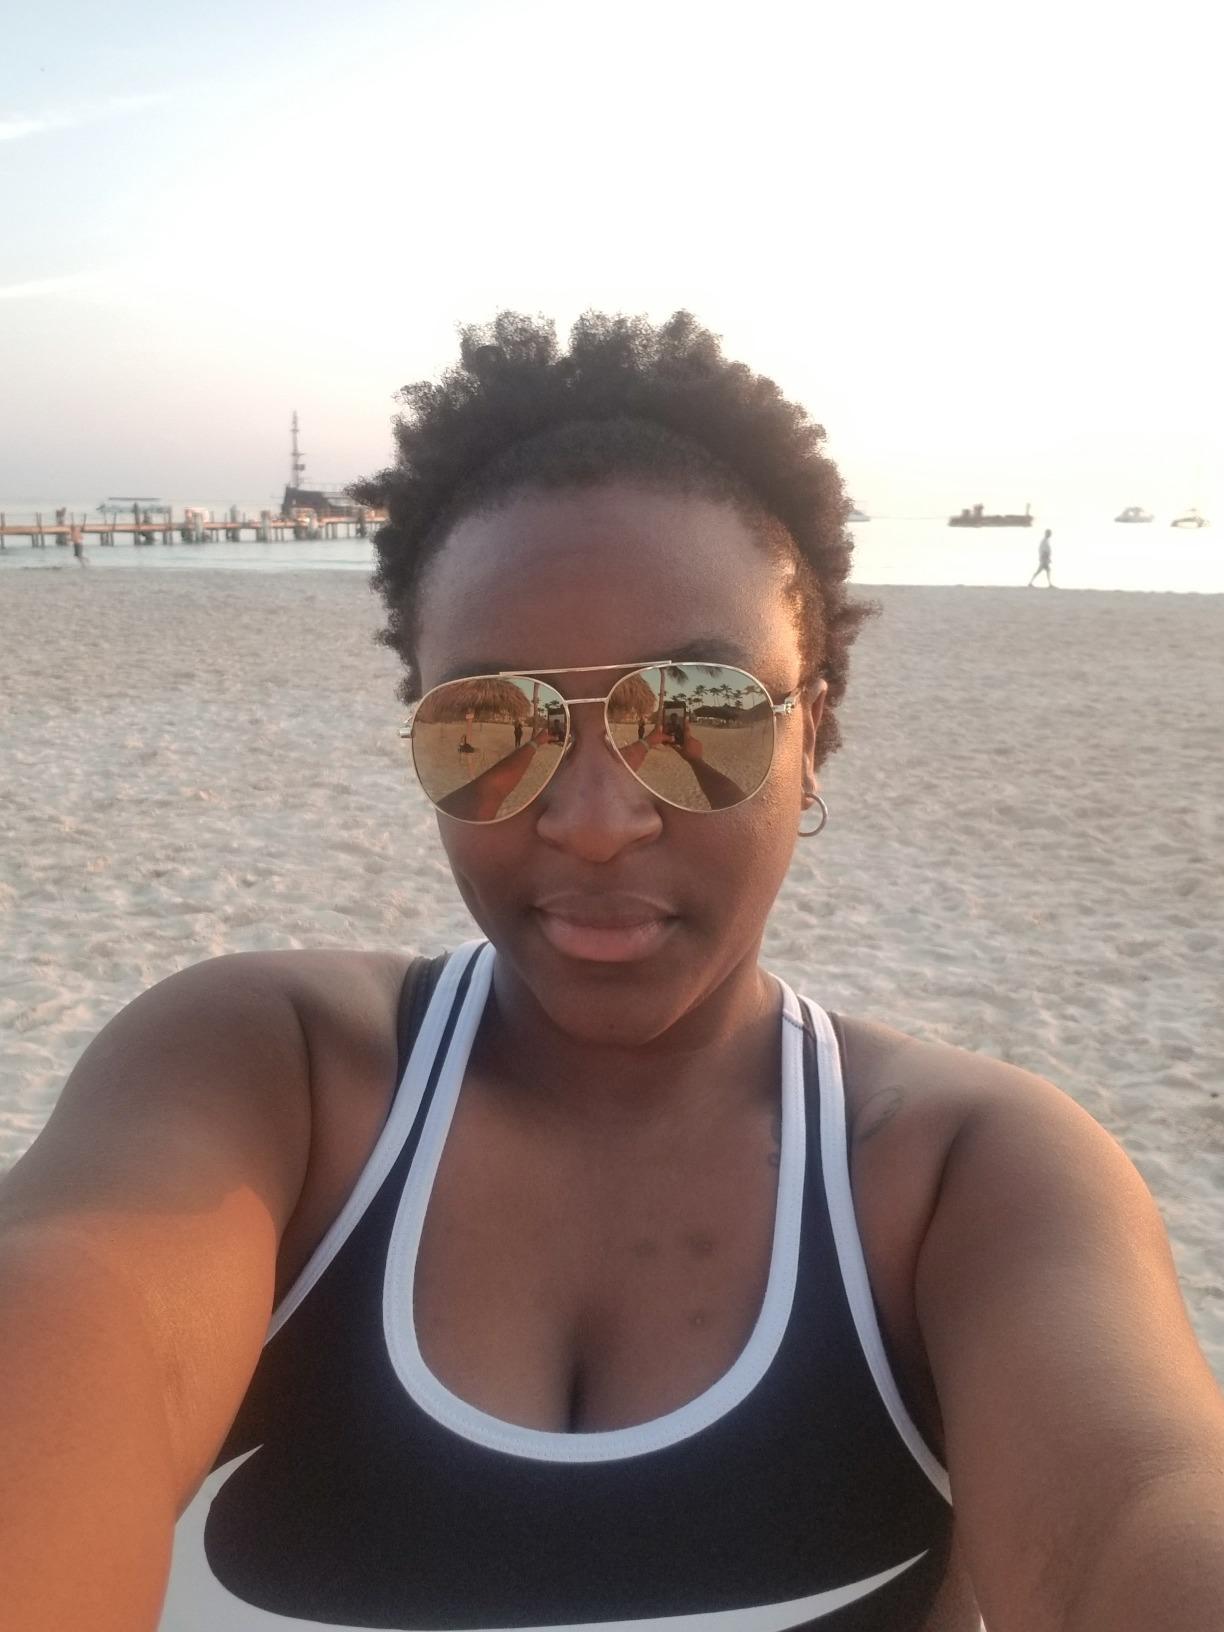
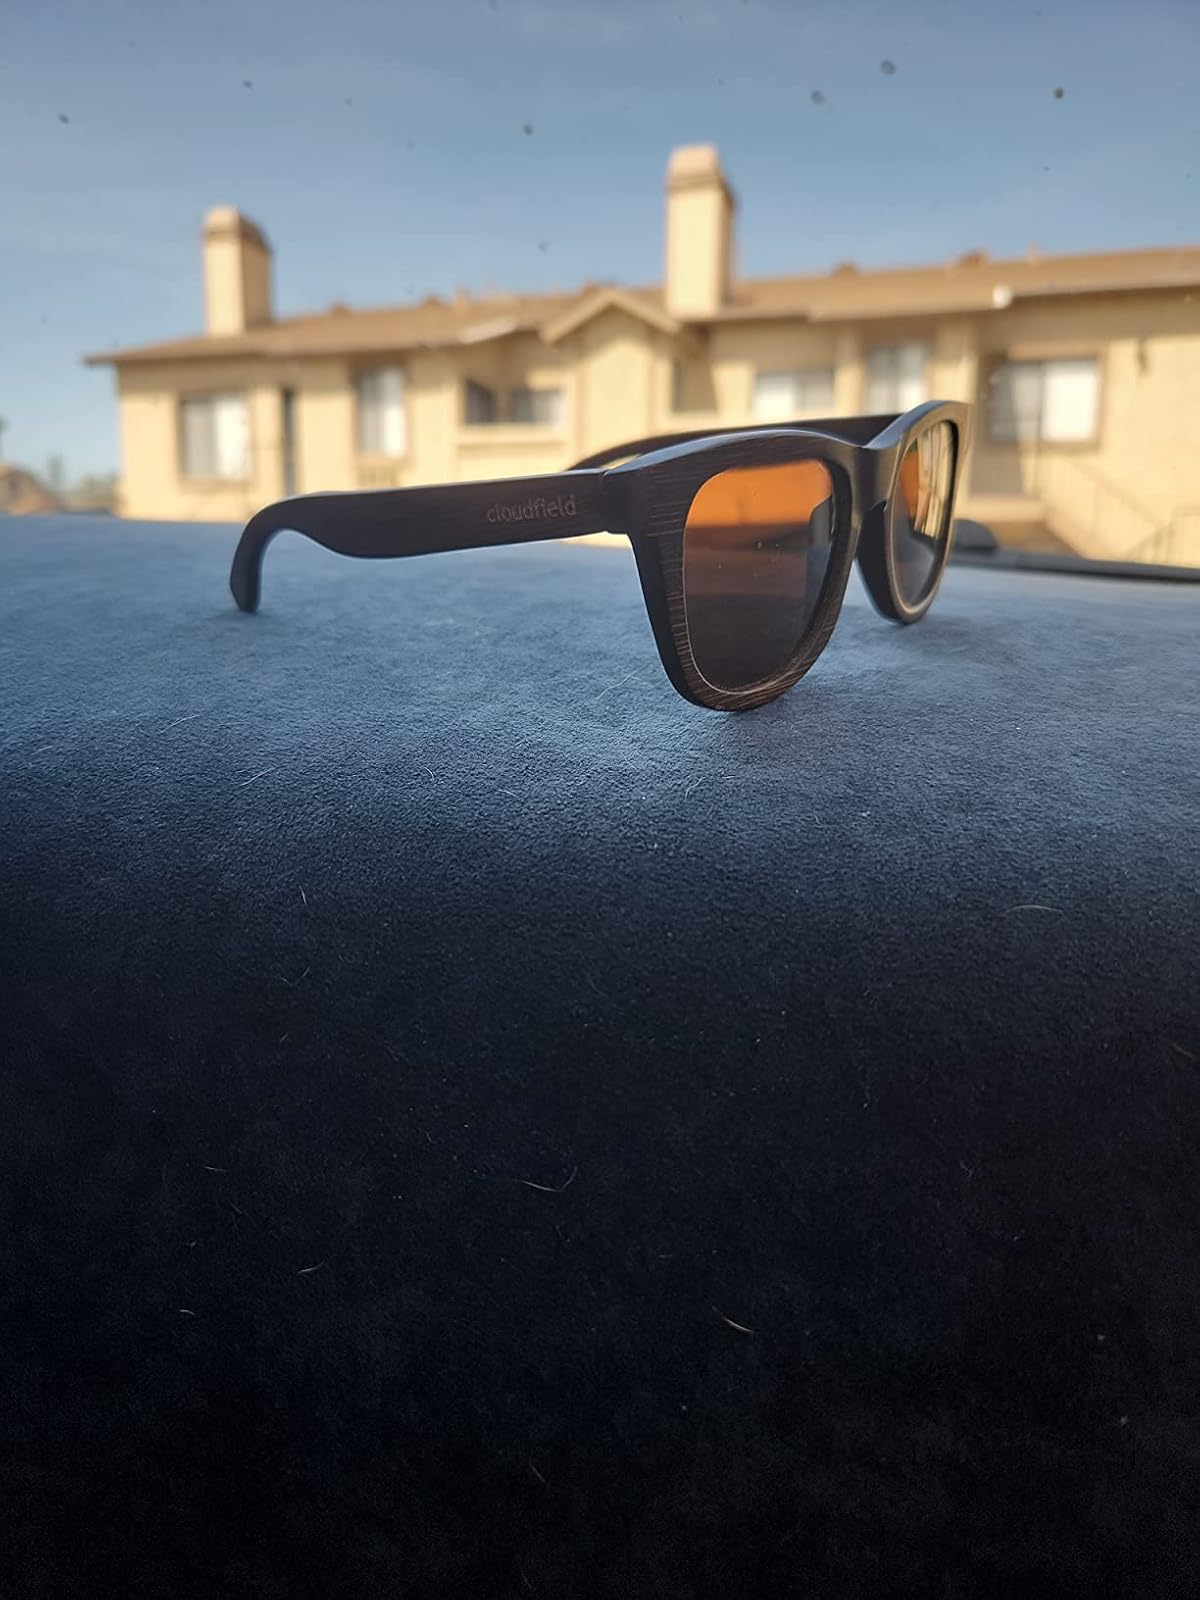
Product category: accessories_sunglasses
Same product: no